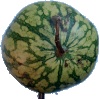
Label: Watermelon 1